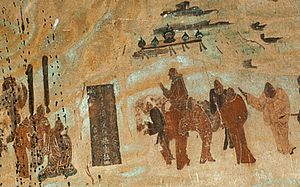
Mogaogrotterne
Xuanzangs rejse mod vest, Mogaogrottene, 618-712 e.Kr.
Mogaogrotterne danner et netværk med 492 templer nær Dunhuang i provinsen Gansu i den nordvestlige del af Folkerepublikken Kina. De kaldes også Dunhuanggrotterne.